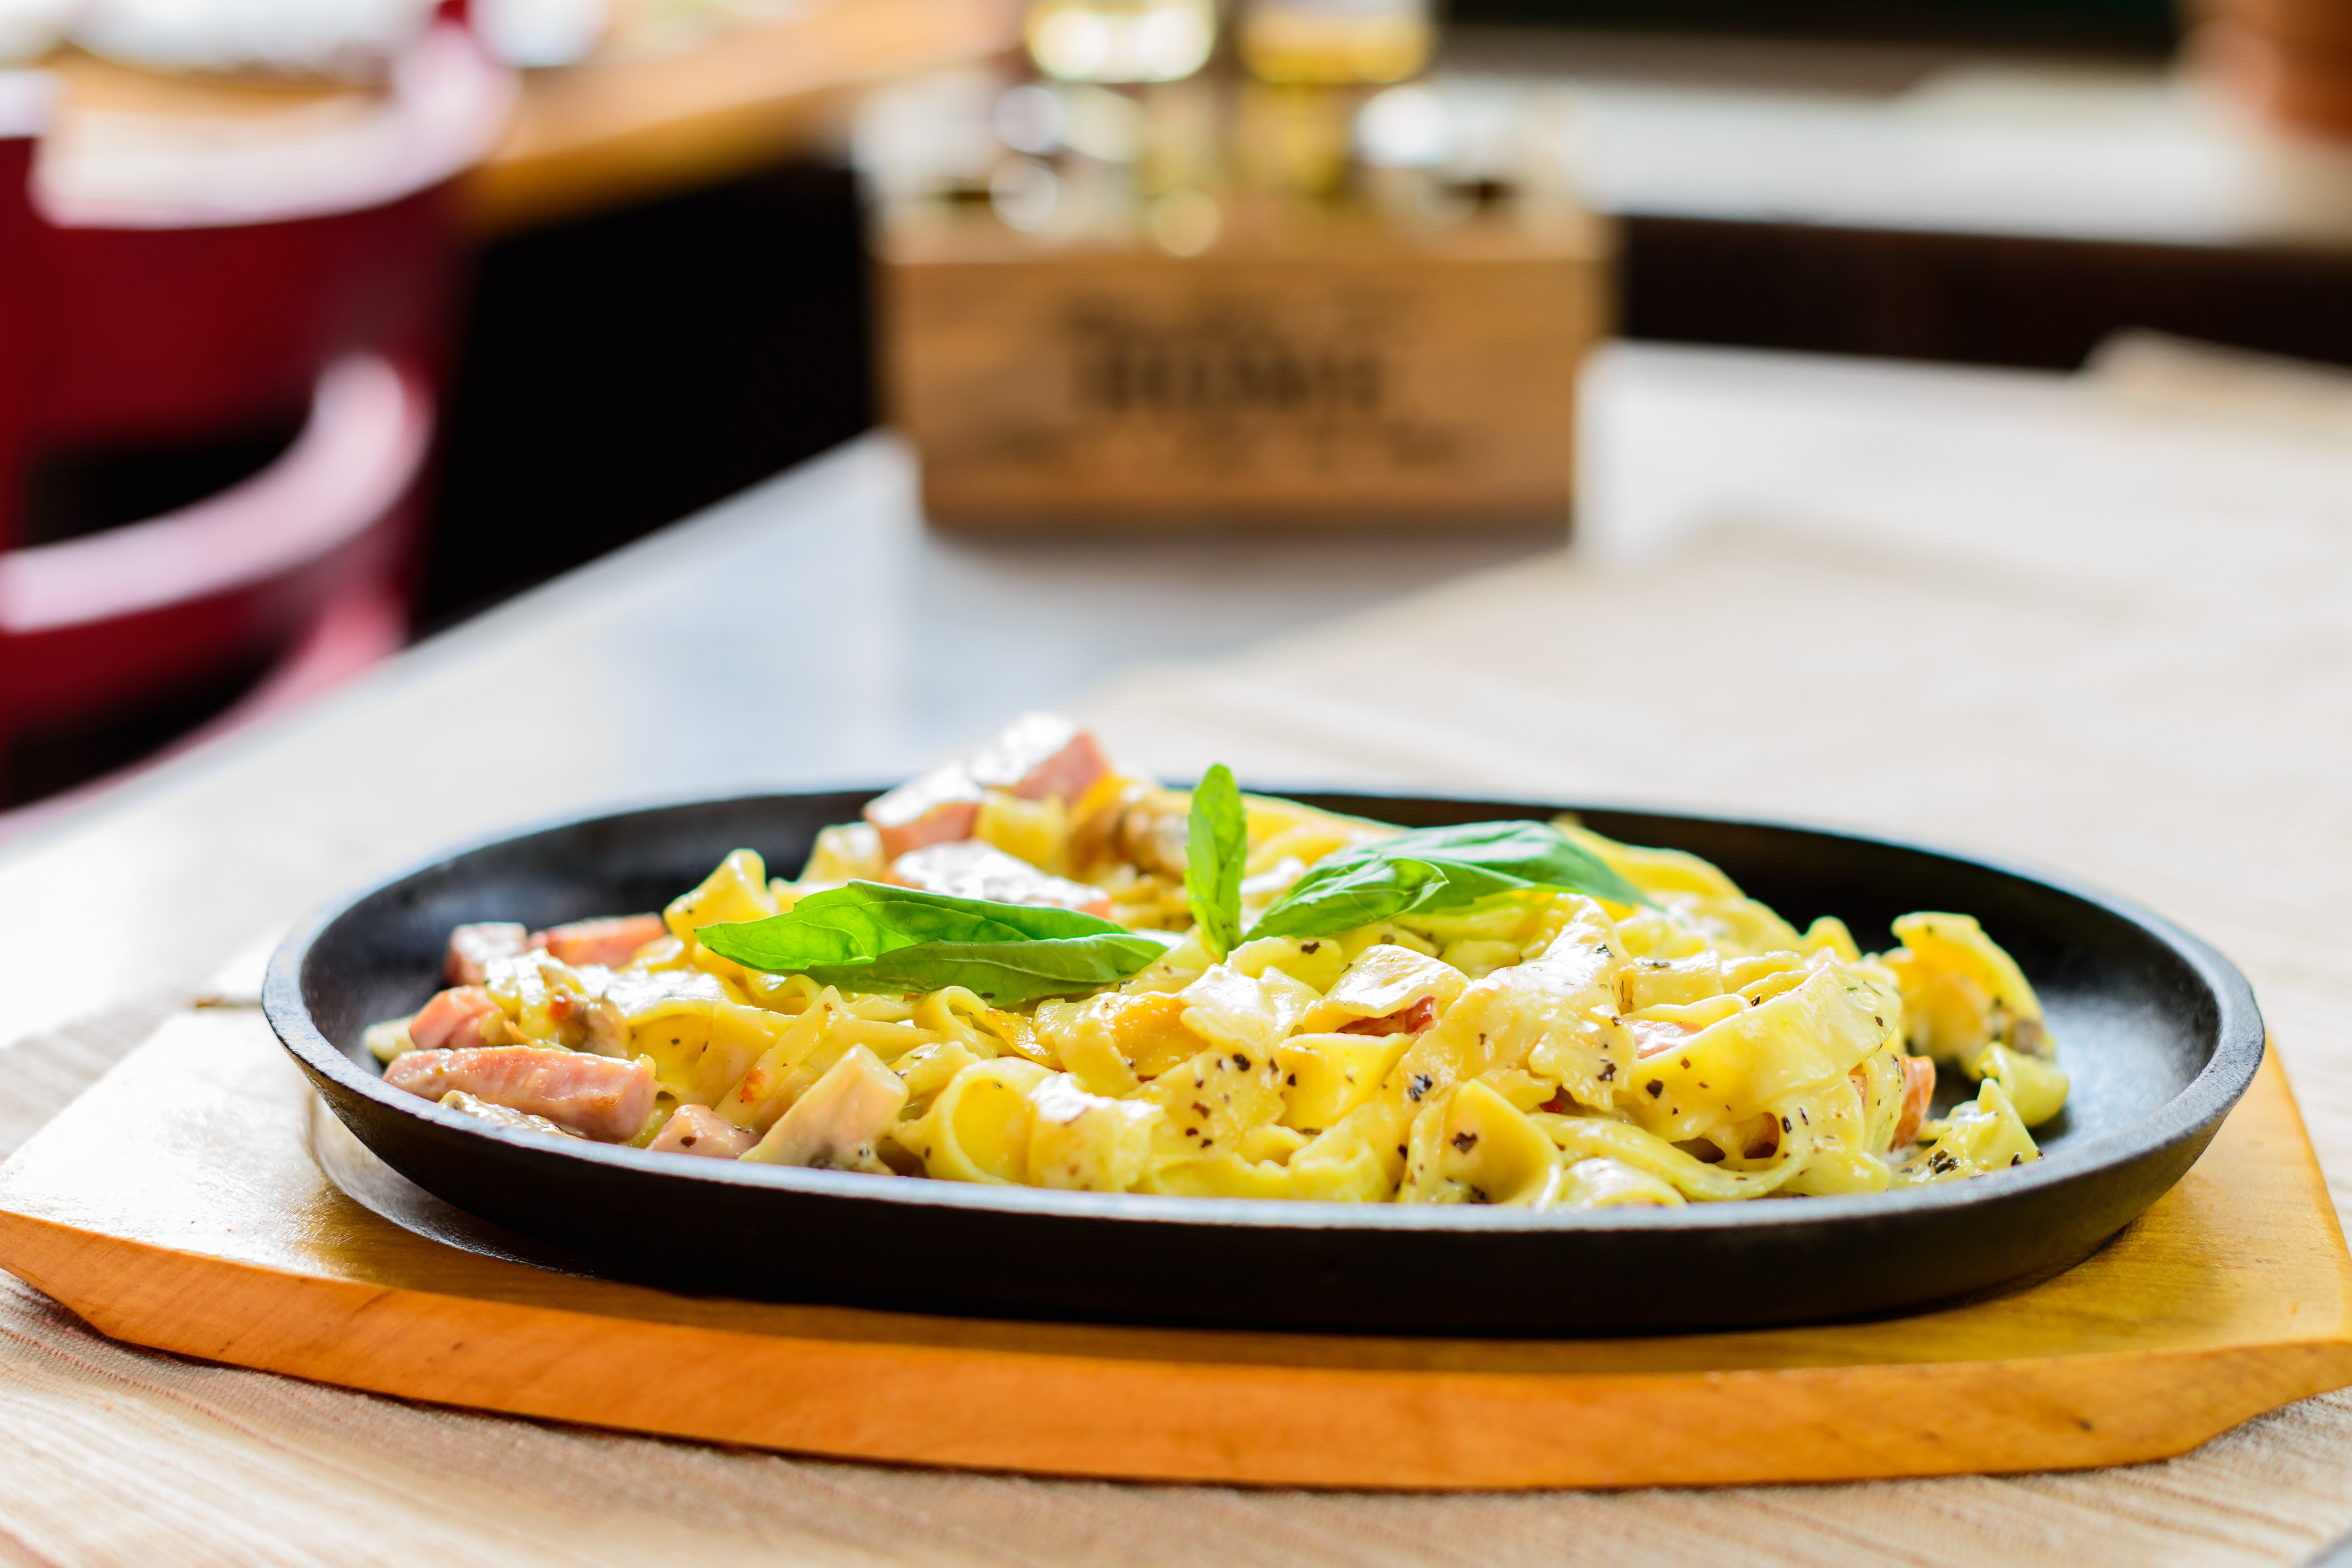
dish, food, cuisine, ingredient, tagliatelle, fettuccine, produce, italian food, staple food, recipe, Karedok, meat, pasta, side dish, pappardelle, Fettuccine alfredo, pasta salad, thai food, taglierini, carbonara